Coal mine of Hasard de Cheratte

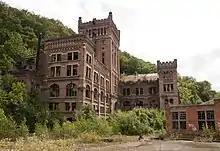
The tower of shaft No. 1, in 2012

After its closure, the site was purchased cheaply by Mr Armand Lowie, a flemish real estate developer, who decided to dismantle it. However, decrees were published to protect the site in 1978, 1982 and 1992. In 1997, the Belle-Fleur tower underwent solidity control and is equipped again.